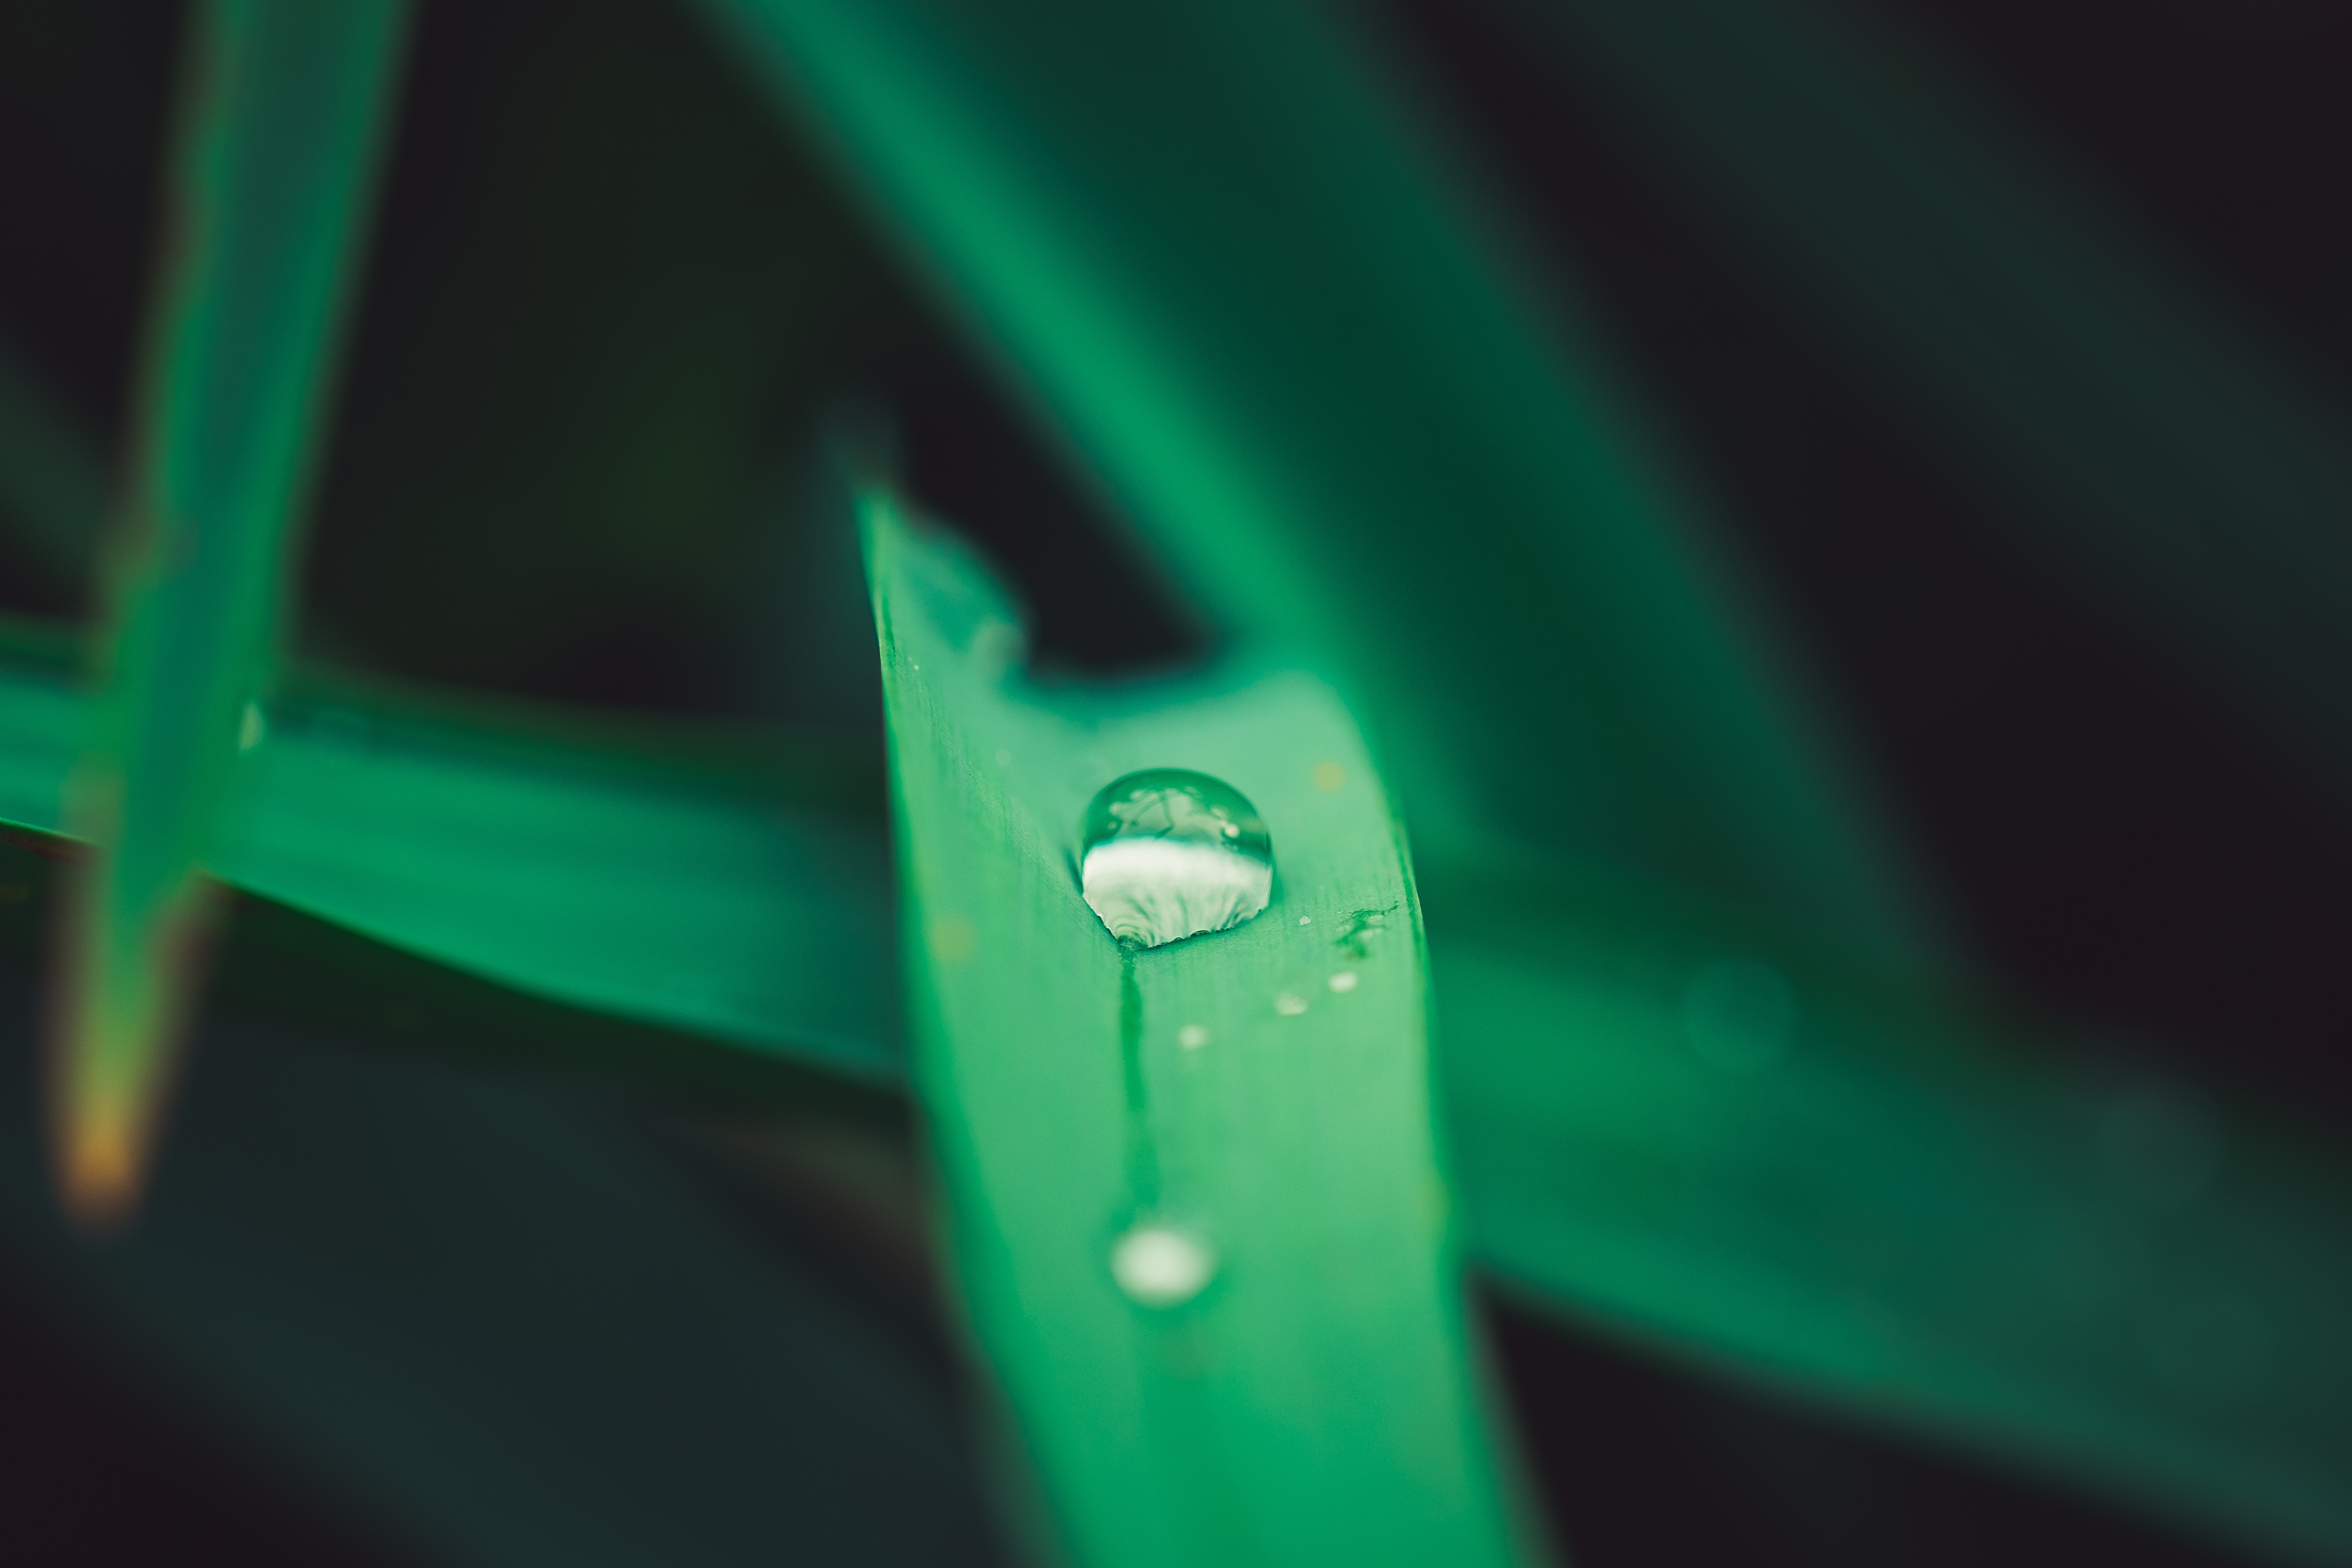
drop, light, glass, line, green, color, darkness, blue, laser, close up, macro photography